Ramadan

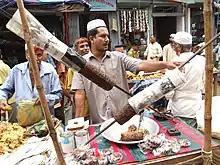
A Kebab seller from Chwakbazar Iftar Market in Old Dhaka. The Chowk Bazaar neighborhood of Old Dhaka is famous for its century-old Iftar Bazar.

In some Islamic countries, lights ("fanous") are strung up in public squares and across city streets, a tradition believed to have originated during the Fatimid Caliphate, where the rule of Caliph al-Mu'izz li-Din Allah was acclaimed by people holding lanterns.